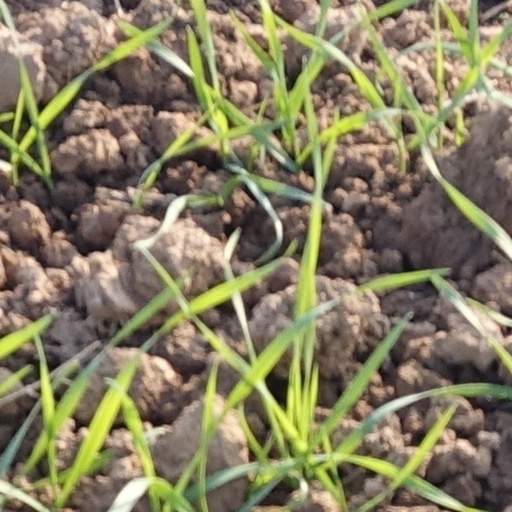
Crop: wheat